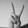
ASL letter: V